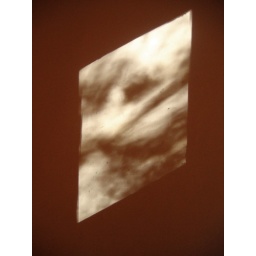
in the afternoons, the river was inside my house, flowing across the wall